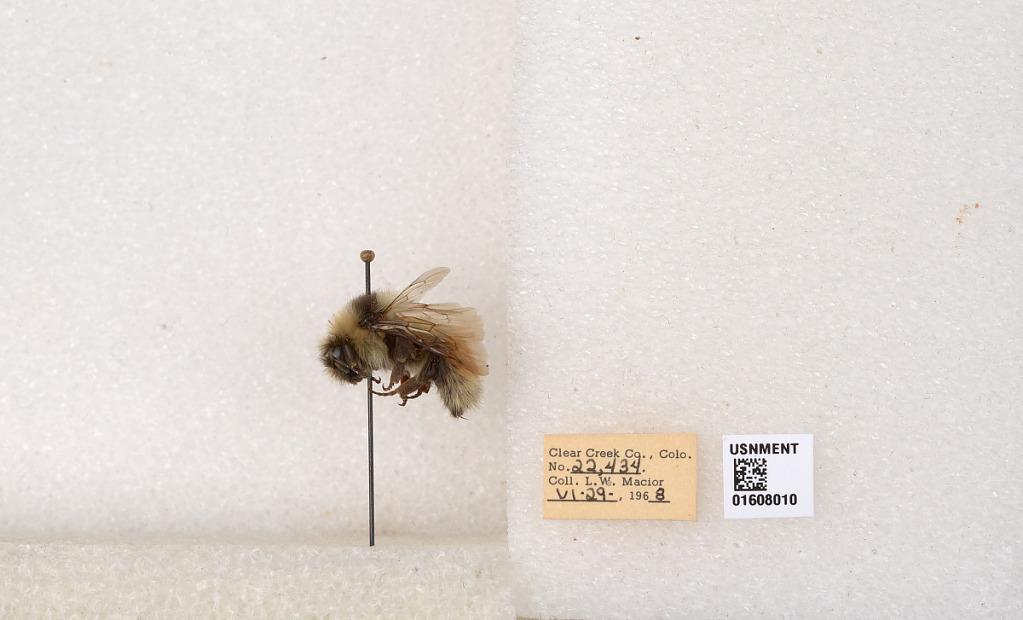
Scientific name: Bombus (Pyrobombus) sylvicola Kirby
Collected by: L. Macior
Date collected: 1968-6-29
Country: United States
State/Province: Colorado
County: Clear Creek
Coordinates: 39.6891, -105.644